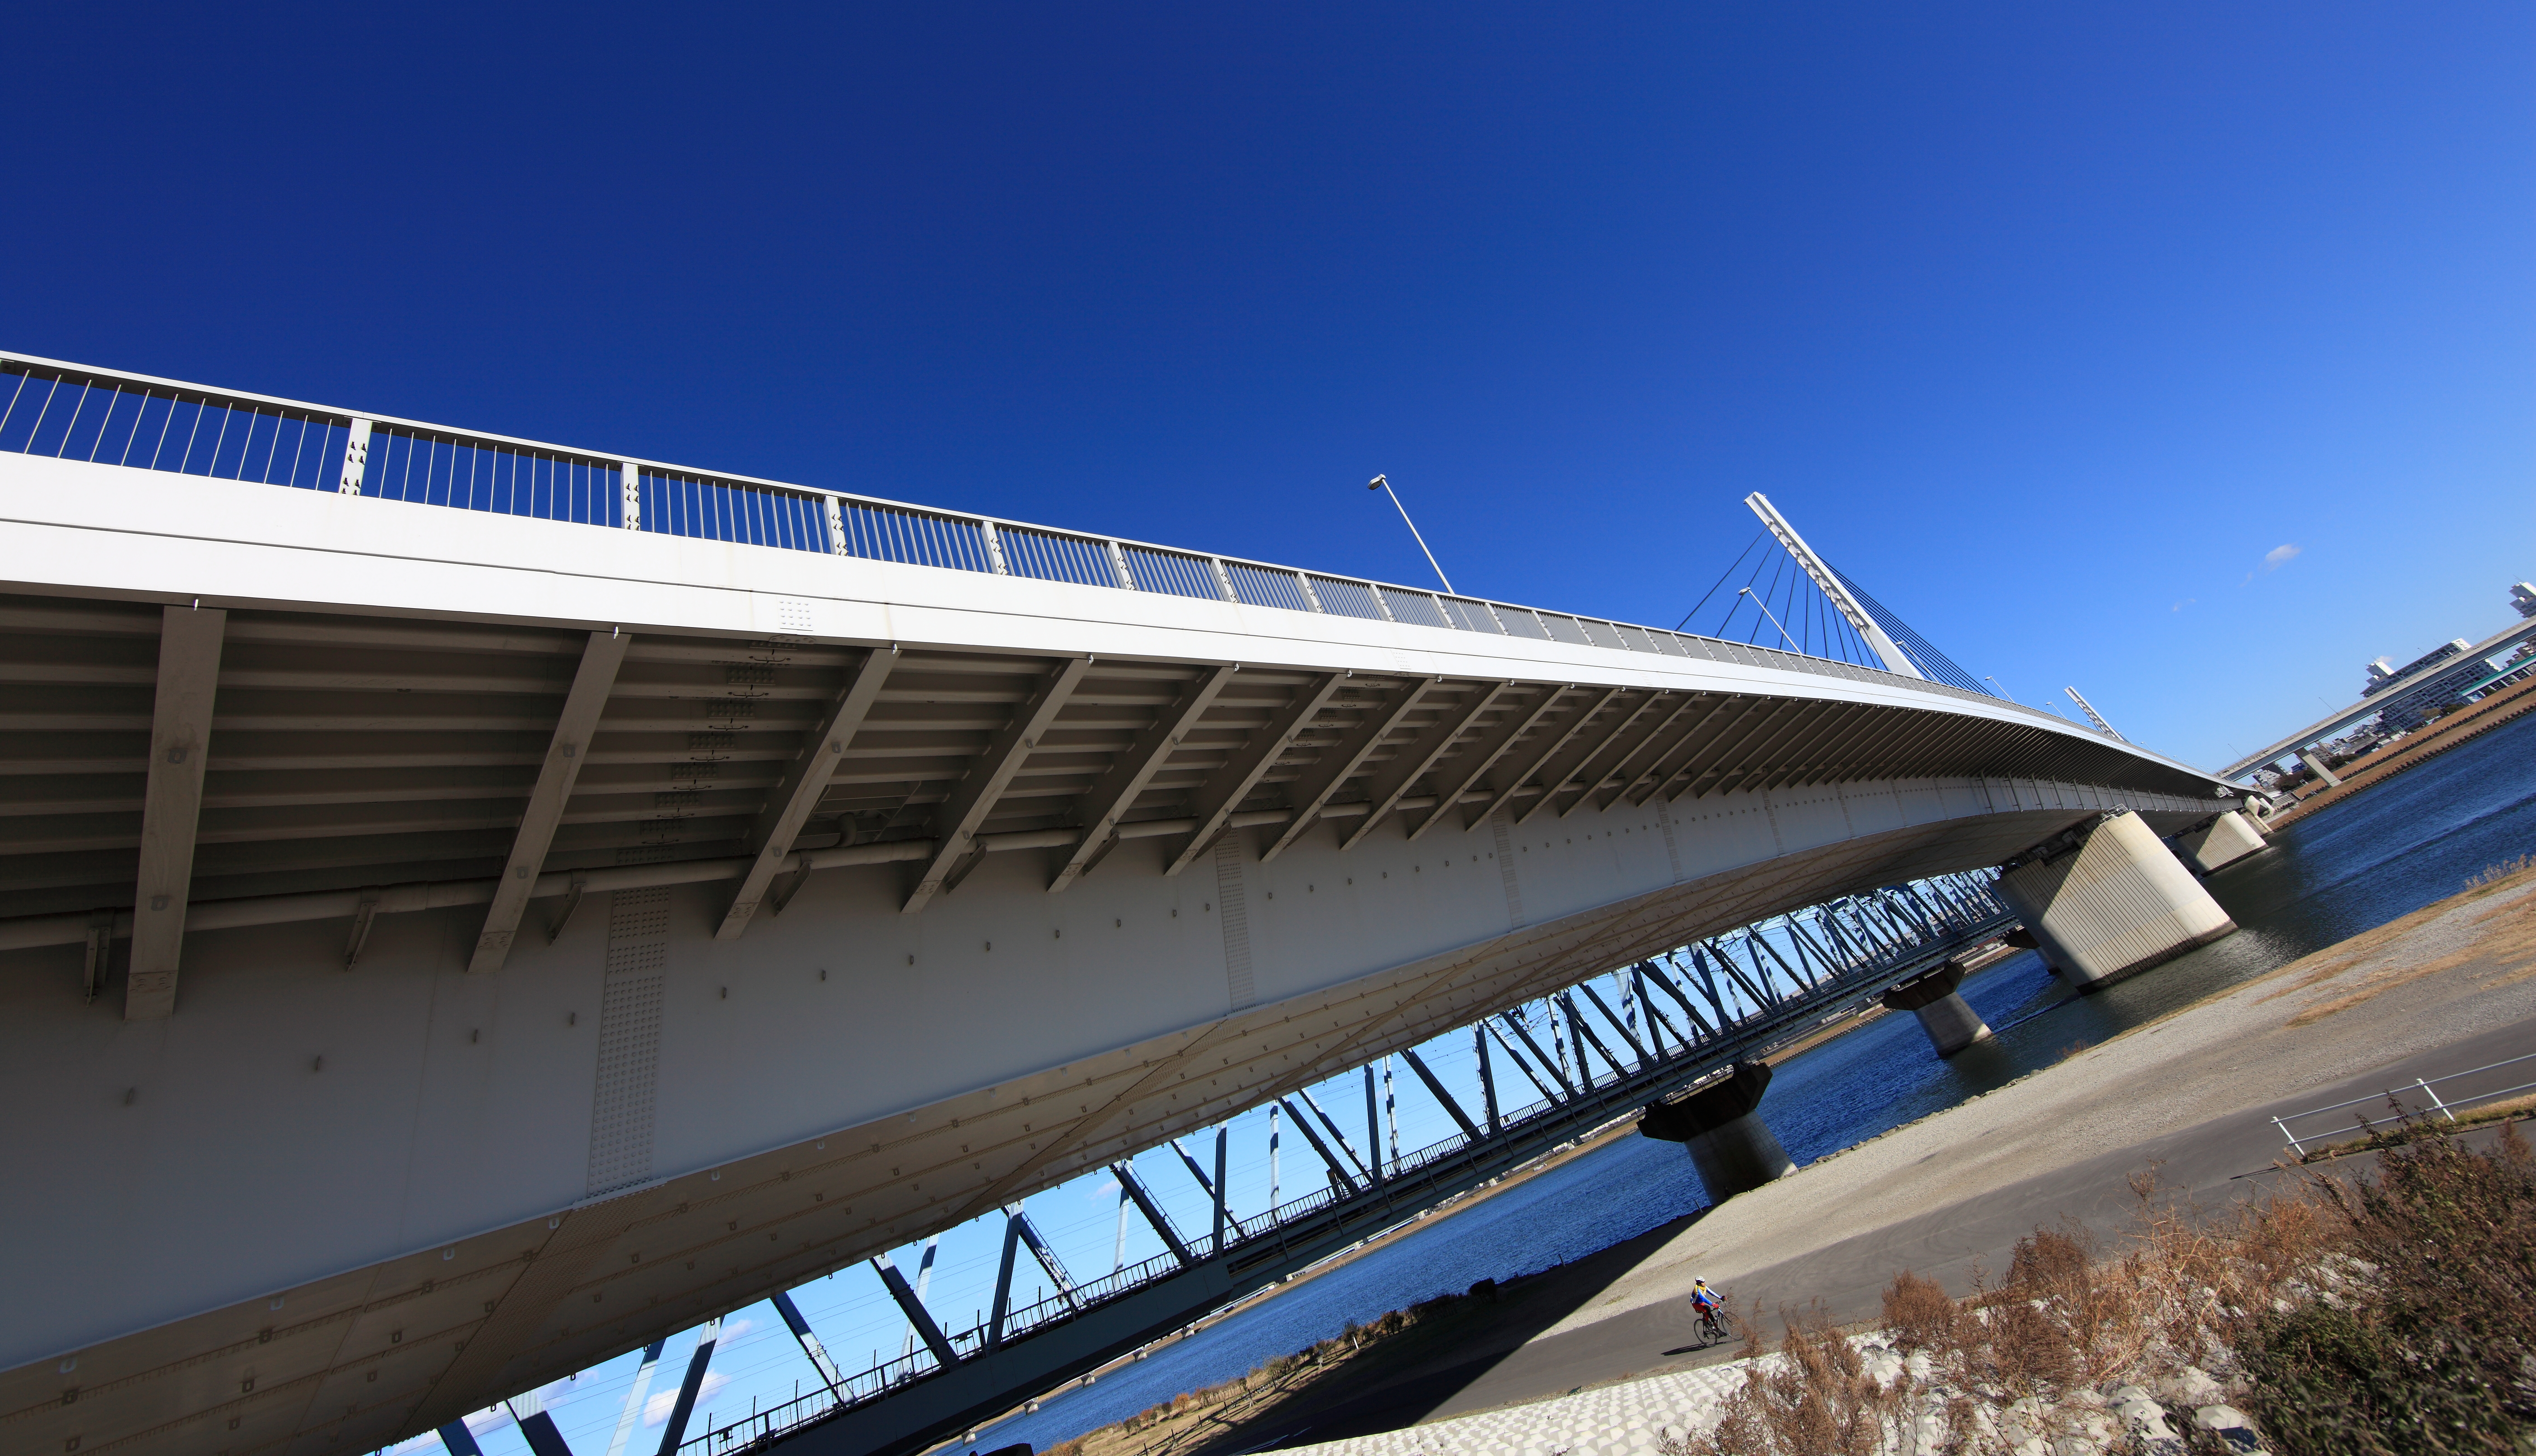
structure, bridge, highway, overpass, high, stadium, arena, 5d, race track, hires, markii, hi, res, resolution, cable stayed bridge, skyway, sport venue